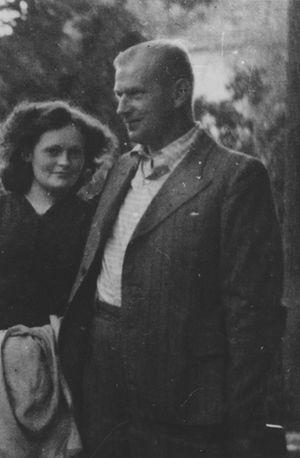
Le Procès de Sobibor concerna 12 anciens SS, membres du personnel allemand du camp d'extermination de Sobibor. Il se déroula du 9 juin 1965 au 20 décembre 1966 à Hagen en Allemagne de l'Ouest. Il fut l'un des nombreux procès pour crime de guerre qui se tinrent à cette époque comme le procès Eichmann à Jérusalem en 1961, le procès de Francfort concernant Auschwitz en 1963-1965 et qui permirent à l'opinion publique de se faire une idée de l'étendue des crimes perpétrés quelque vingt années auparavant par les bureaucrates et les exécutants nazis en Pologne occupée. Durant ces mêmes années et celles qui suivirent, des procès distincts se tinrent également comme ceux relatifs au personnel du camp d'extermination de Belzec, de celui du camp d'extermination de Treblinka et du camp de Majdanek.
Erwin Hermann Lambert est membre du parti nazi et un sous-officier SS-Unterscharführer ayant supervisé la construction des chambres à gaz pour l’Aktion T4 à Hartheim, Sonnenstein, Bernburg et Hadamar. De même, pendant l'Aktion Reinhard, il gérera la construction de baraques et des nouvelles chambres à gaz à Sobibor et Treblinka vers la mi-1942.
Le procès de Treblinka est une série de deux procès concernant des anciens SS ayant travaillé dans le camp d'extermination de Treblinka lors de la Seconde Guerre mondiale. Le procès débuta en 1964 à Düsseldorf, en Allemagne de l'Ouest. Il fut l'un des nombreux procès pour crime de guerre qui se tinrent à cette époque comme le procès Eichmann à Jérusalem en 1961, le Procès de Francfort concernant Auschwitz en 1963-1965 et qui permirent à l'opinion publique de se faire une idée de l'étendue des crimes perpétrés quelque vingt années auparavant par les bureaucrates et les exécutants nazis en Pologne occupée. Durant ces mêmes années et celles qui suivirent, des procès distincts se tinrent également comme ceux relatifs au personnel du camp d'extermination de Bełżec, de celui du camp d'extermination de Sobibor et du camp de Majdanek.